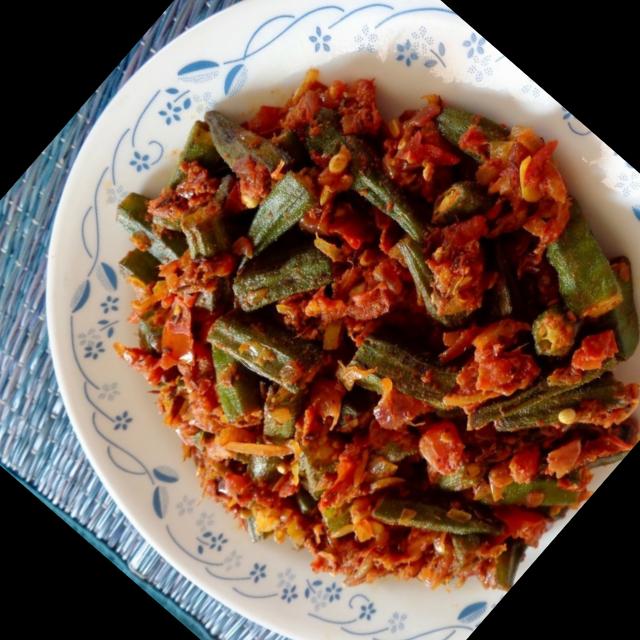
Dish: bhindi_masala